Balule Nature Reserve

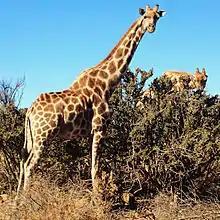
Two giraffe browsing in the Balule Nature Reserve

Balule is located in the subtropical lowveld, an area with multiple eco-zones resulting in significant variety in the flora with over 336 documented tree species in the region. Baobab trees, fever trees, knobthorns, marula and mopane trees are predominant species in this wooded savannah.